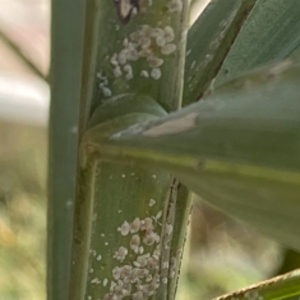
Label: Parlatoria Blanchardi